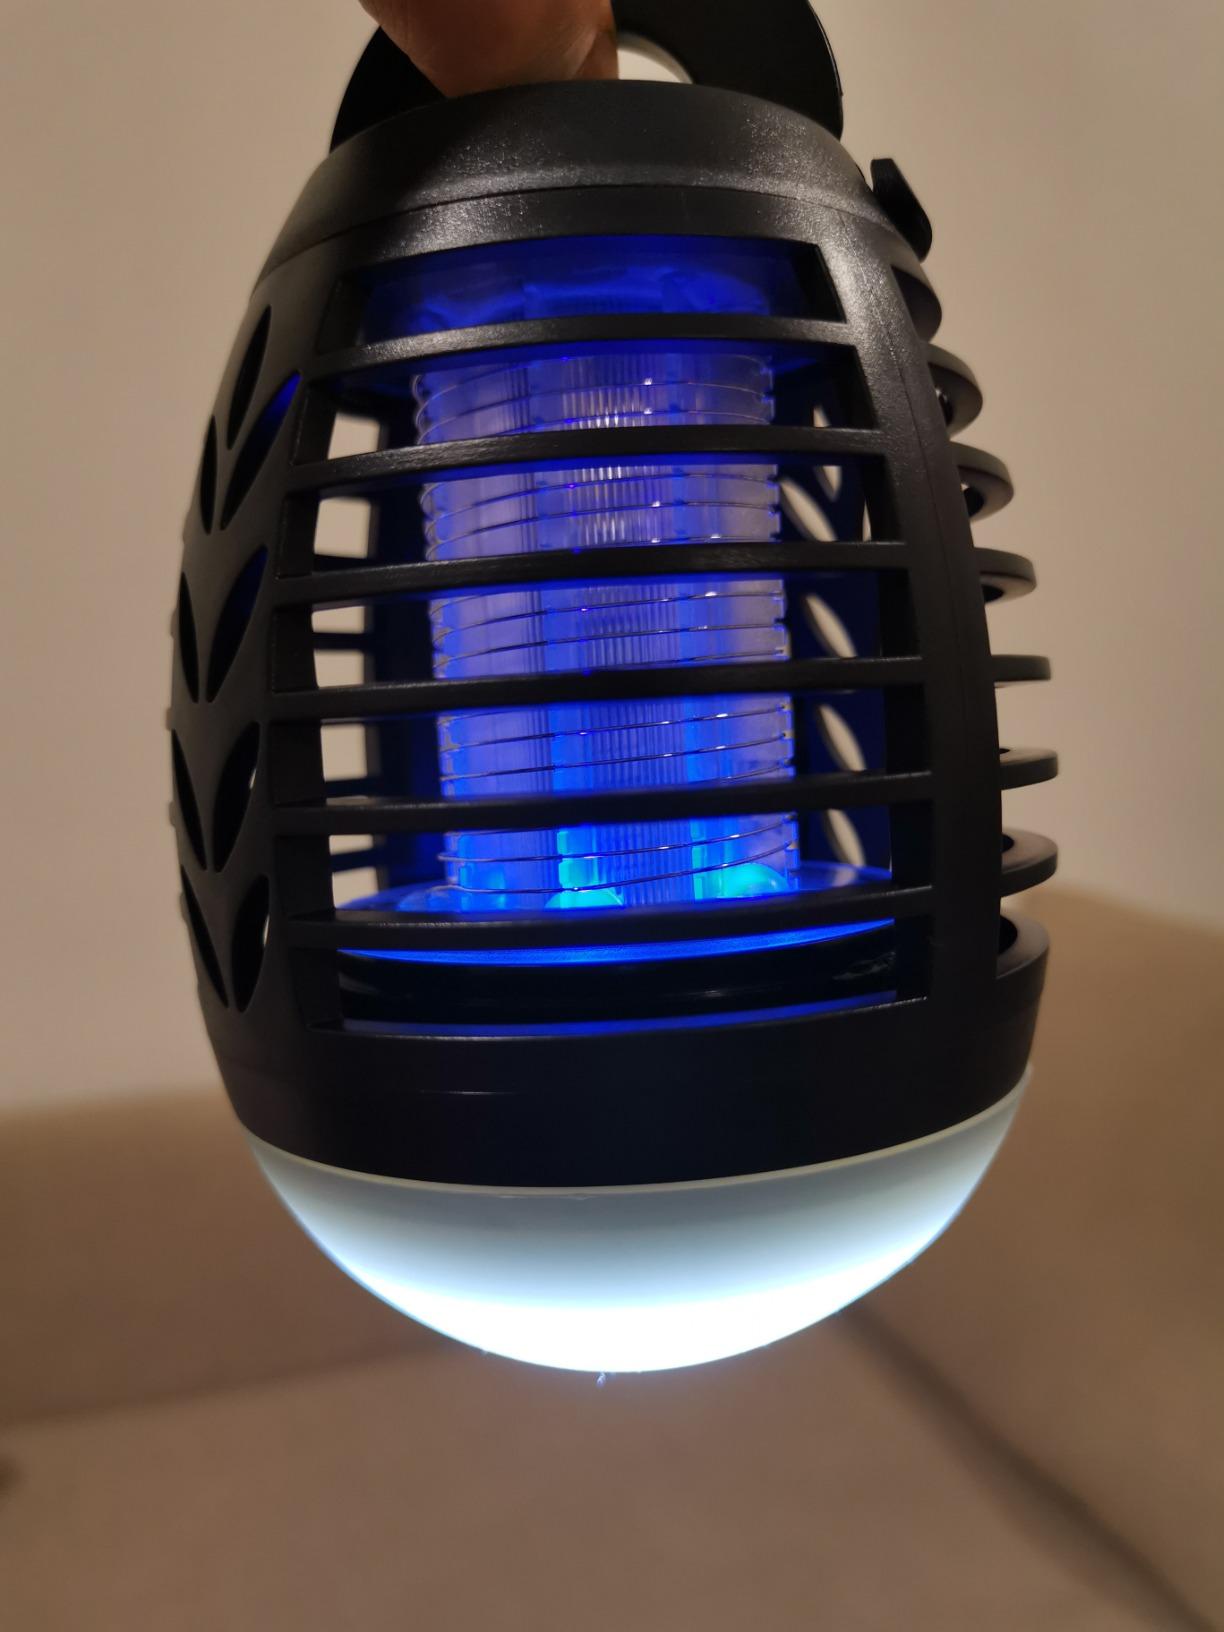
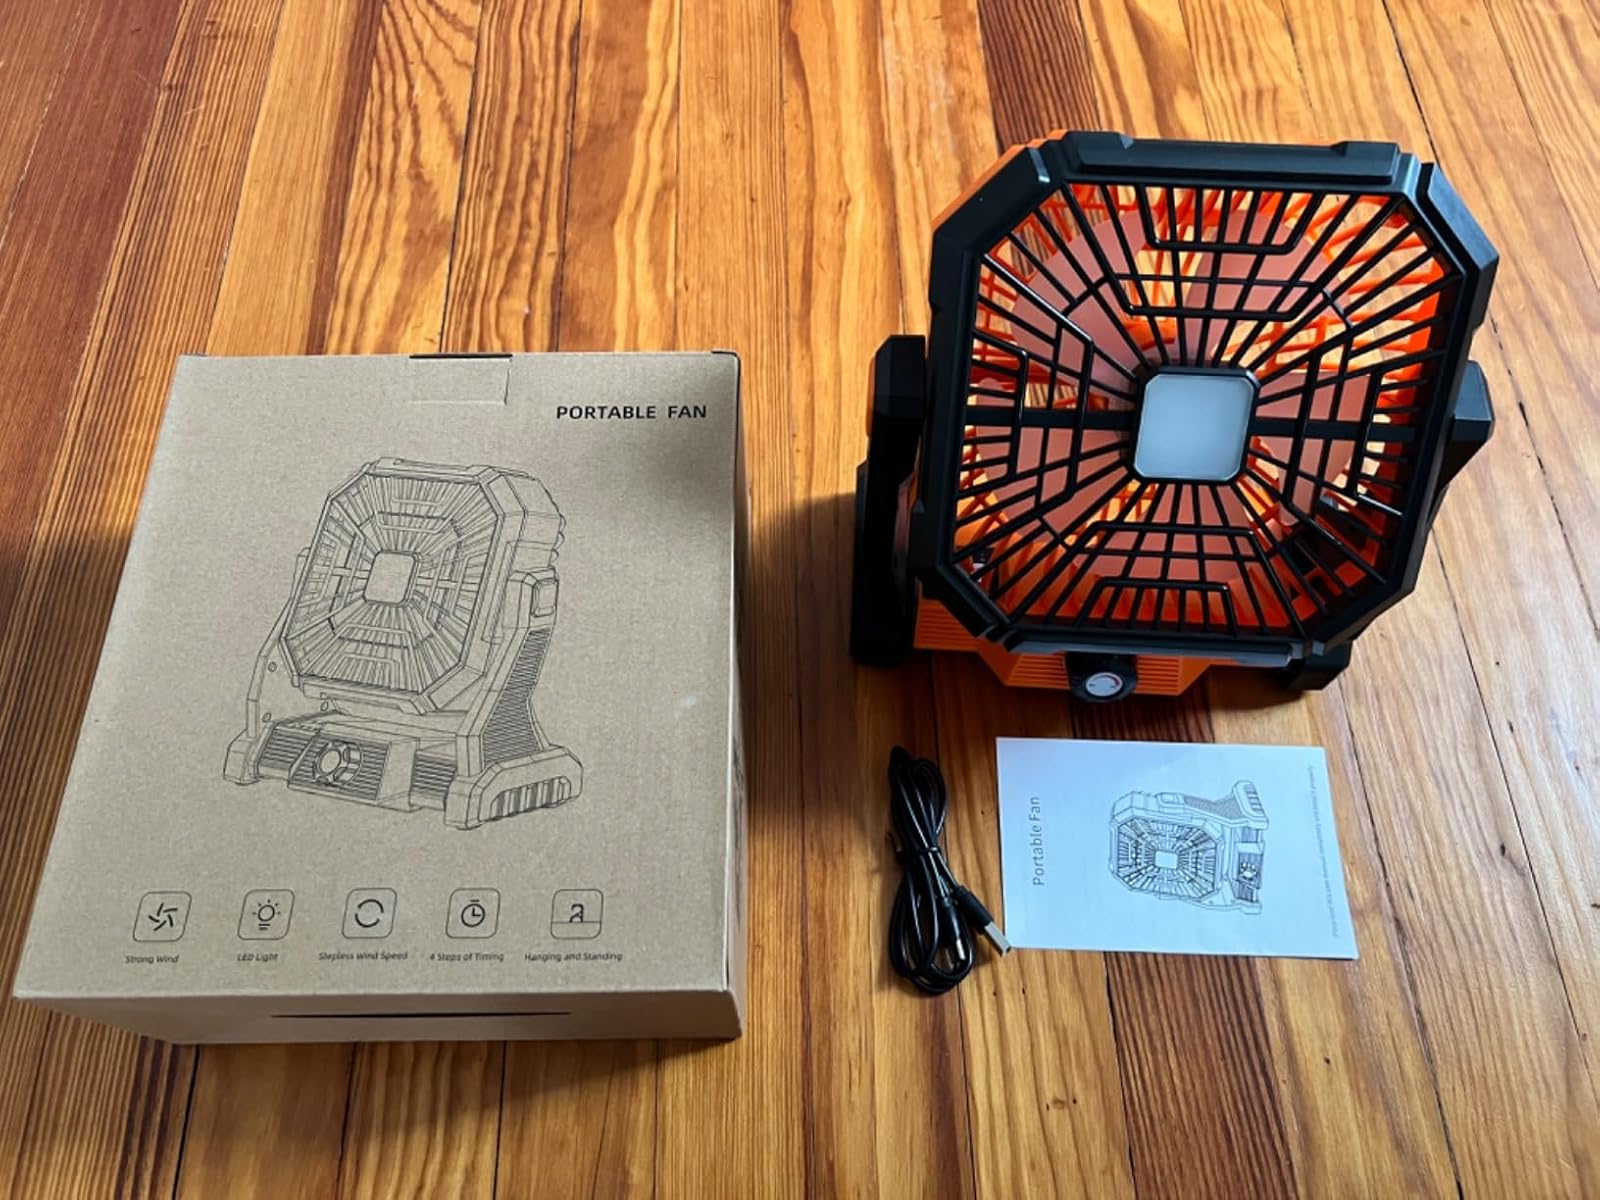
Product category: lantern
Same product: no